Matthias Gast House

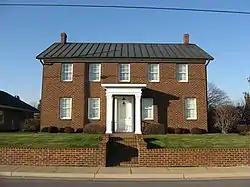
Front of the house

The Matthias Gast House is a historic building in Maria Stein, Ohio, United States. Built in the middle of the nineteenth century, it was the home of one of Mercer County's most prominent early citizens, and it has been designated a historic site because of its importance in local history.